Carthage National Museum

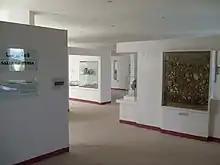
Interior of the Carthage National Museum

The museum is the product of excavations conducted by European archaeologists, in particular those made by Alfred Louis Delattre. The Annex was used at first to house the items found in searches in the necropolis of Carthage and excavations of the St. Louis hill but also Douimès, the hill of Juno, the Sainte-Monique Hill and also the Carthaginian Christian basilicas. However, many object unearthed were sold to tourists when the museum had a number of examples of similar objects.